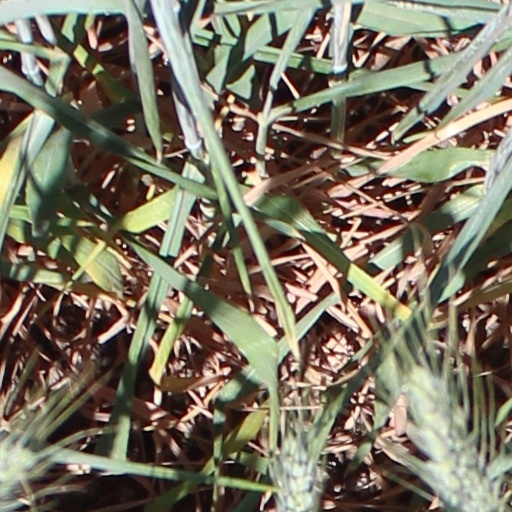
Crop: wheat